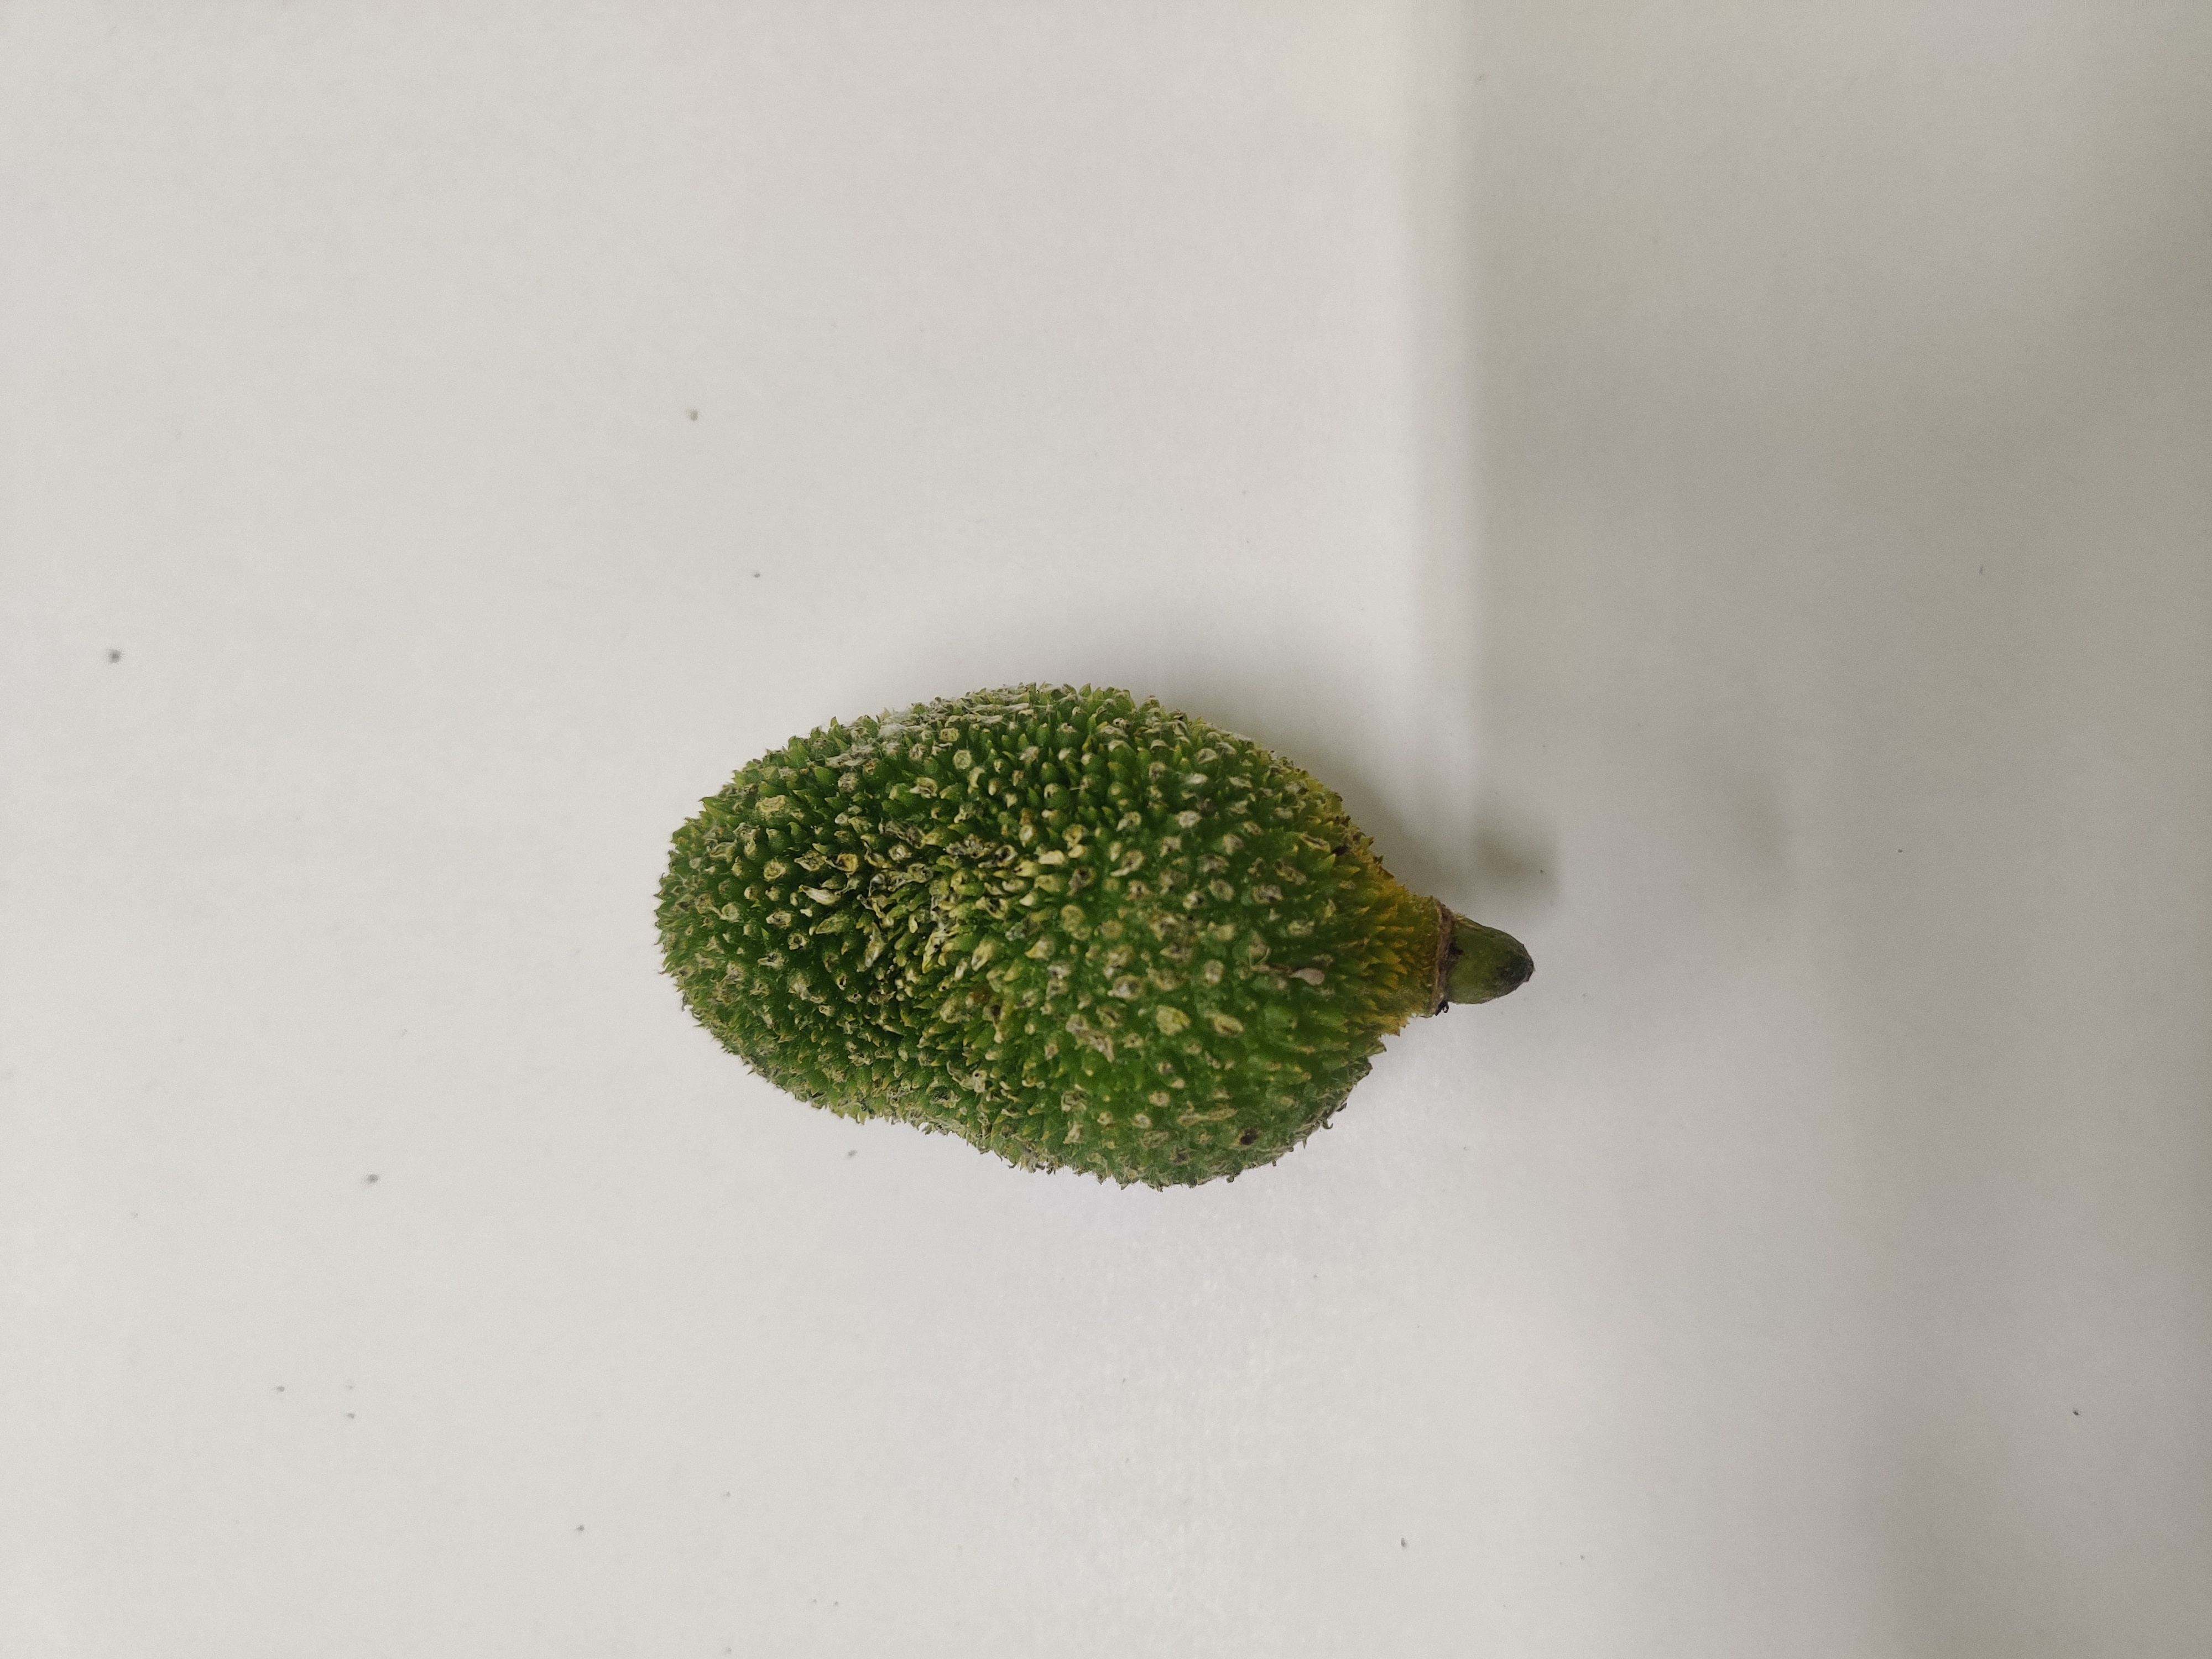
Crop: Spiny Gourd
Condition: Severely Damaged